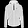
Label: Coat